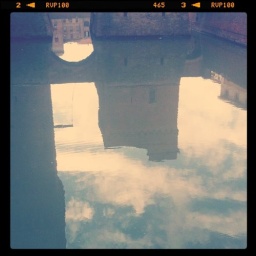
Ferrara castle in the water